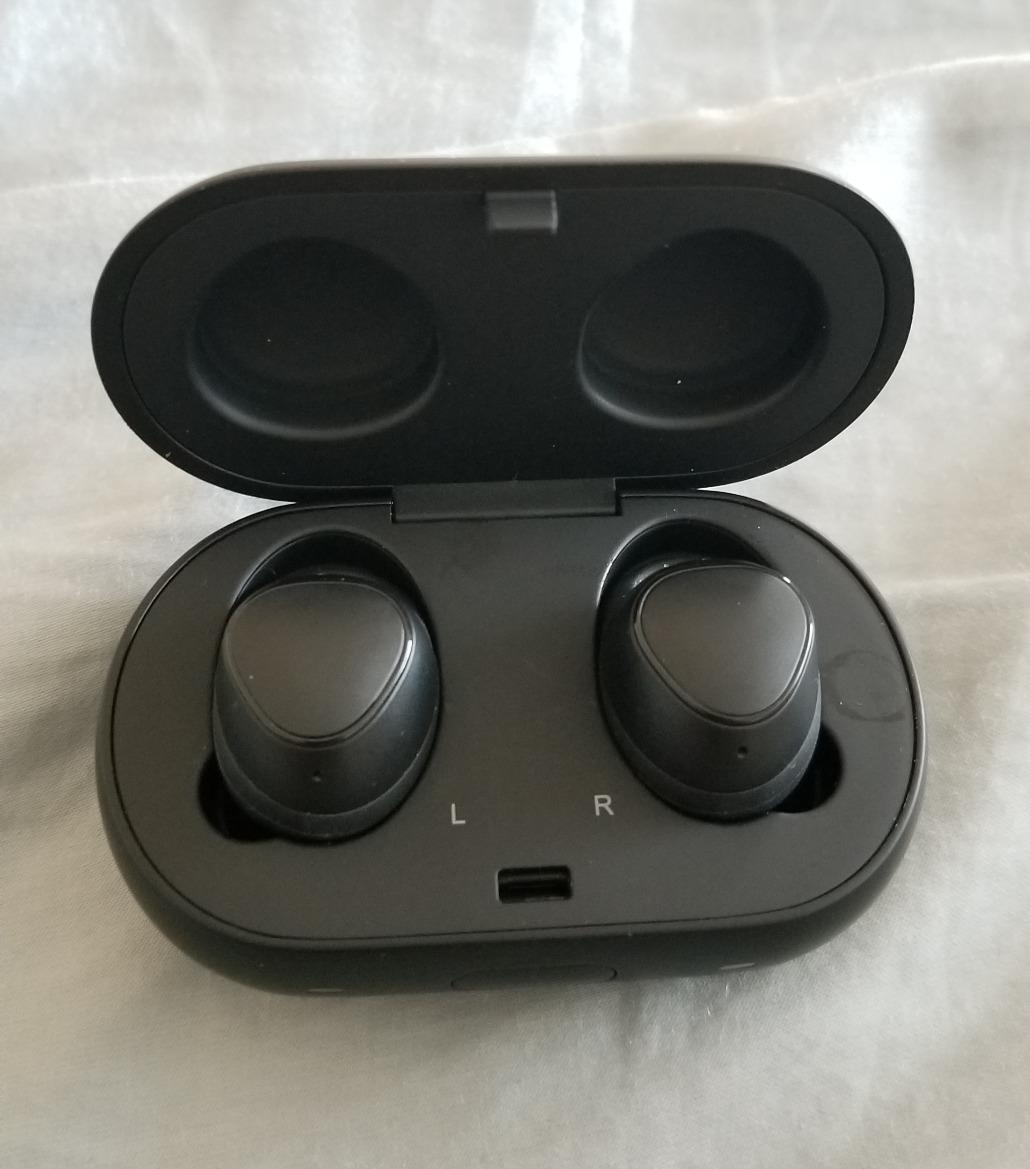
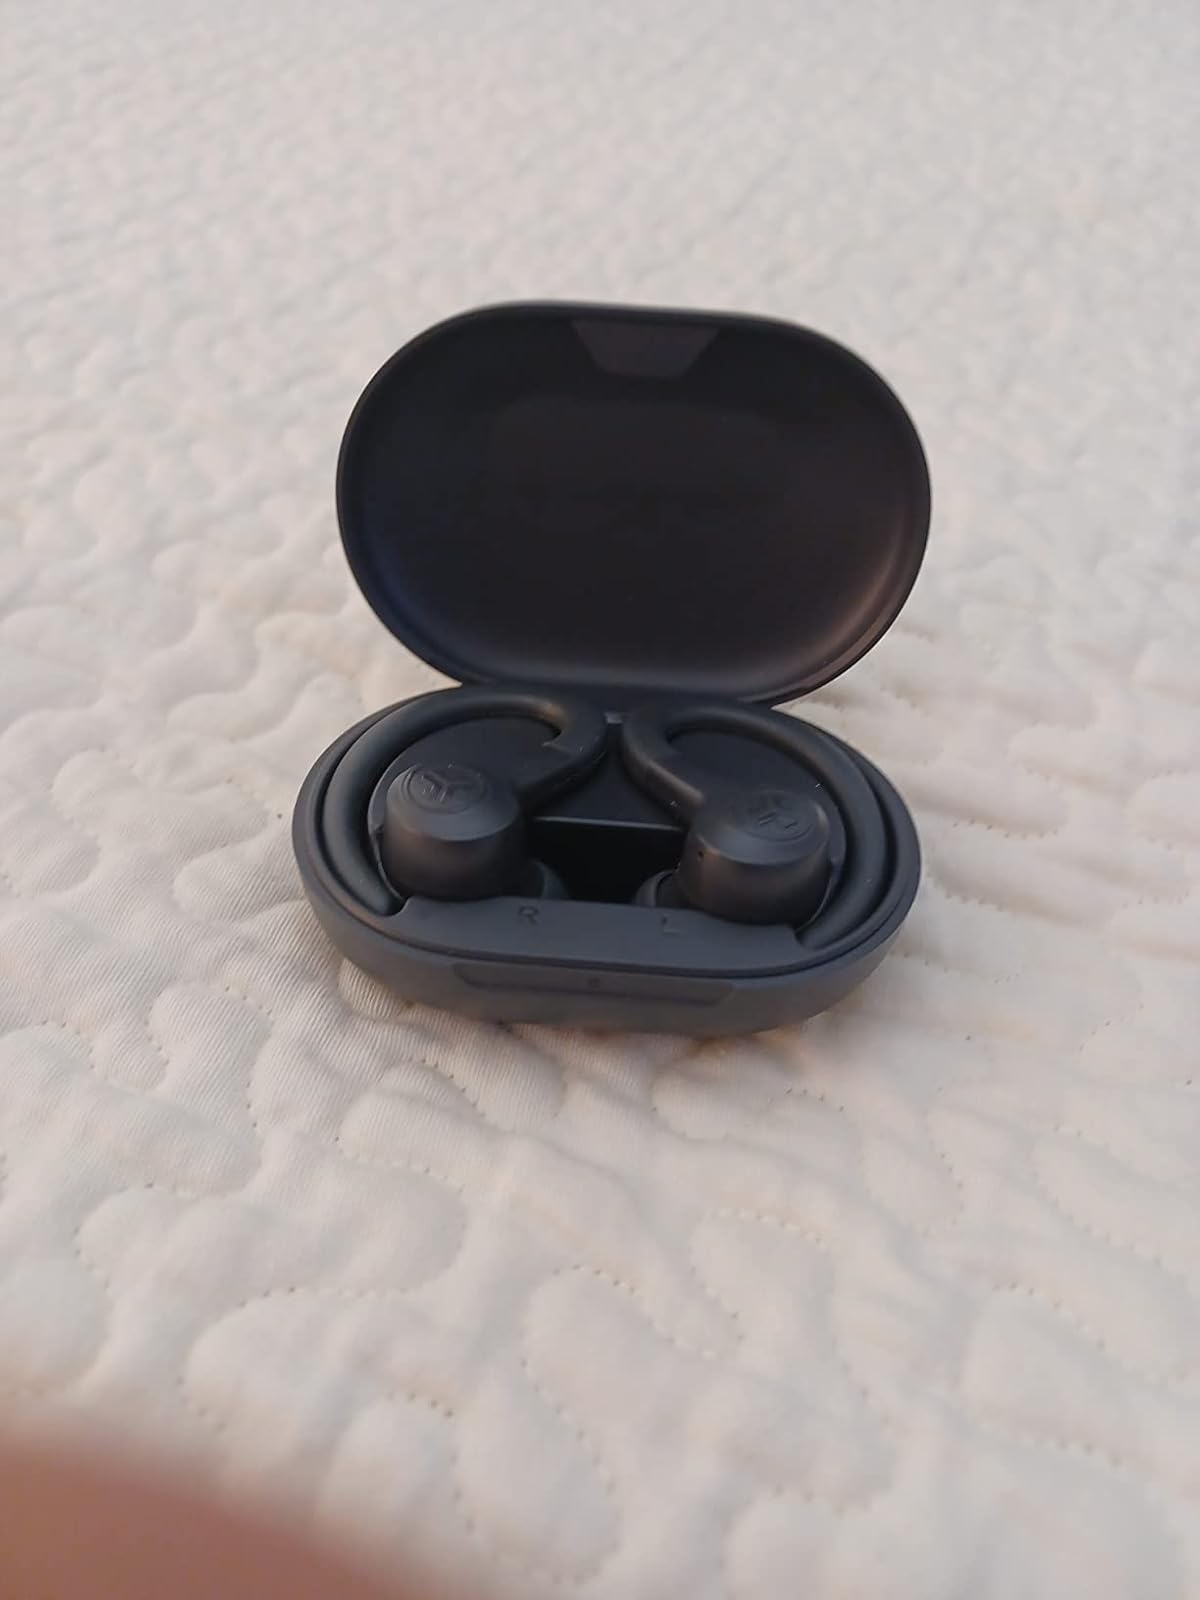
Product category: earbuds
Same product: no